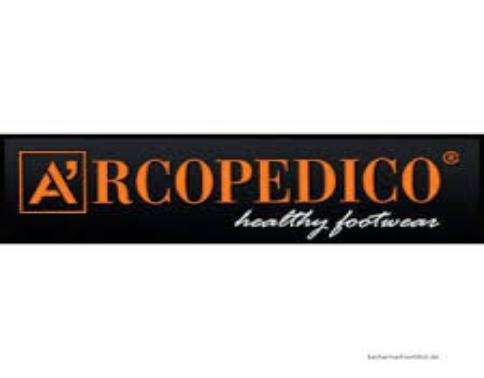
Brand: Arcopedico
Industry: Clothes